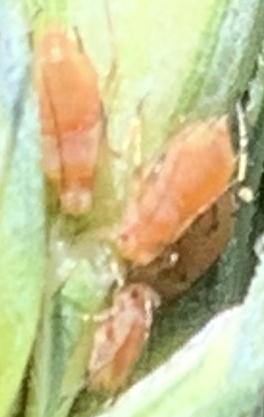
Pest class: english_grain_aphid